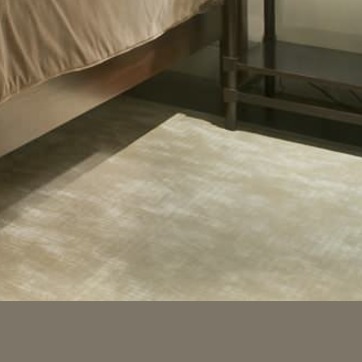
Material: carpet